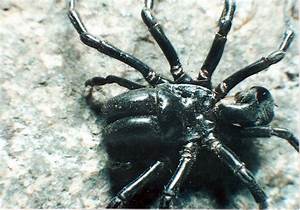
Label: ragno